Question: Please indicate a possible affordance area of the chair that can be used for sitting
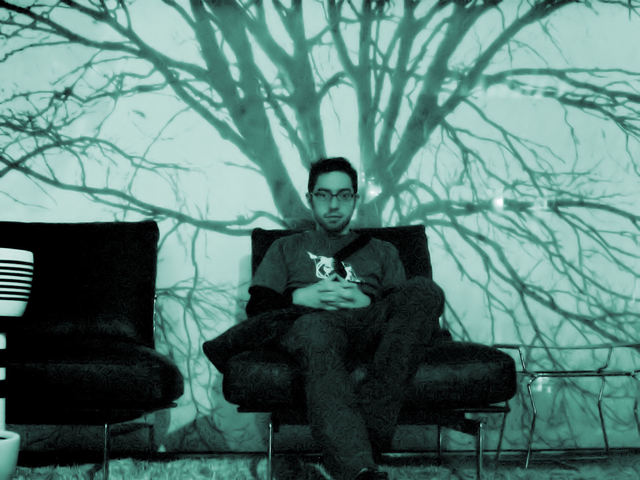
Answer: [226.5, 334, 490.5, 383]